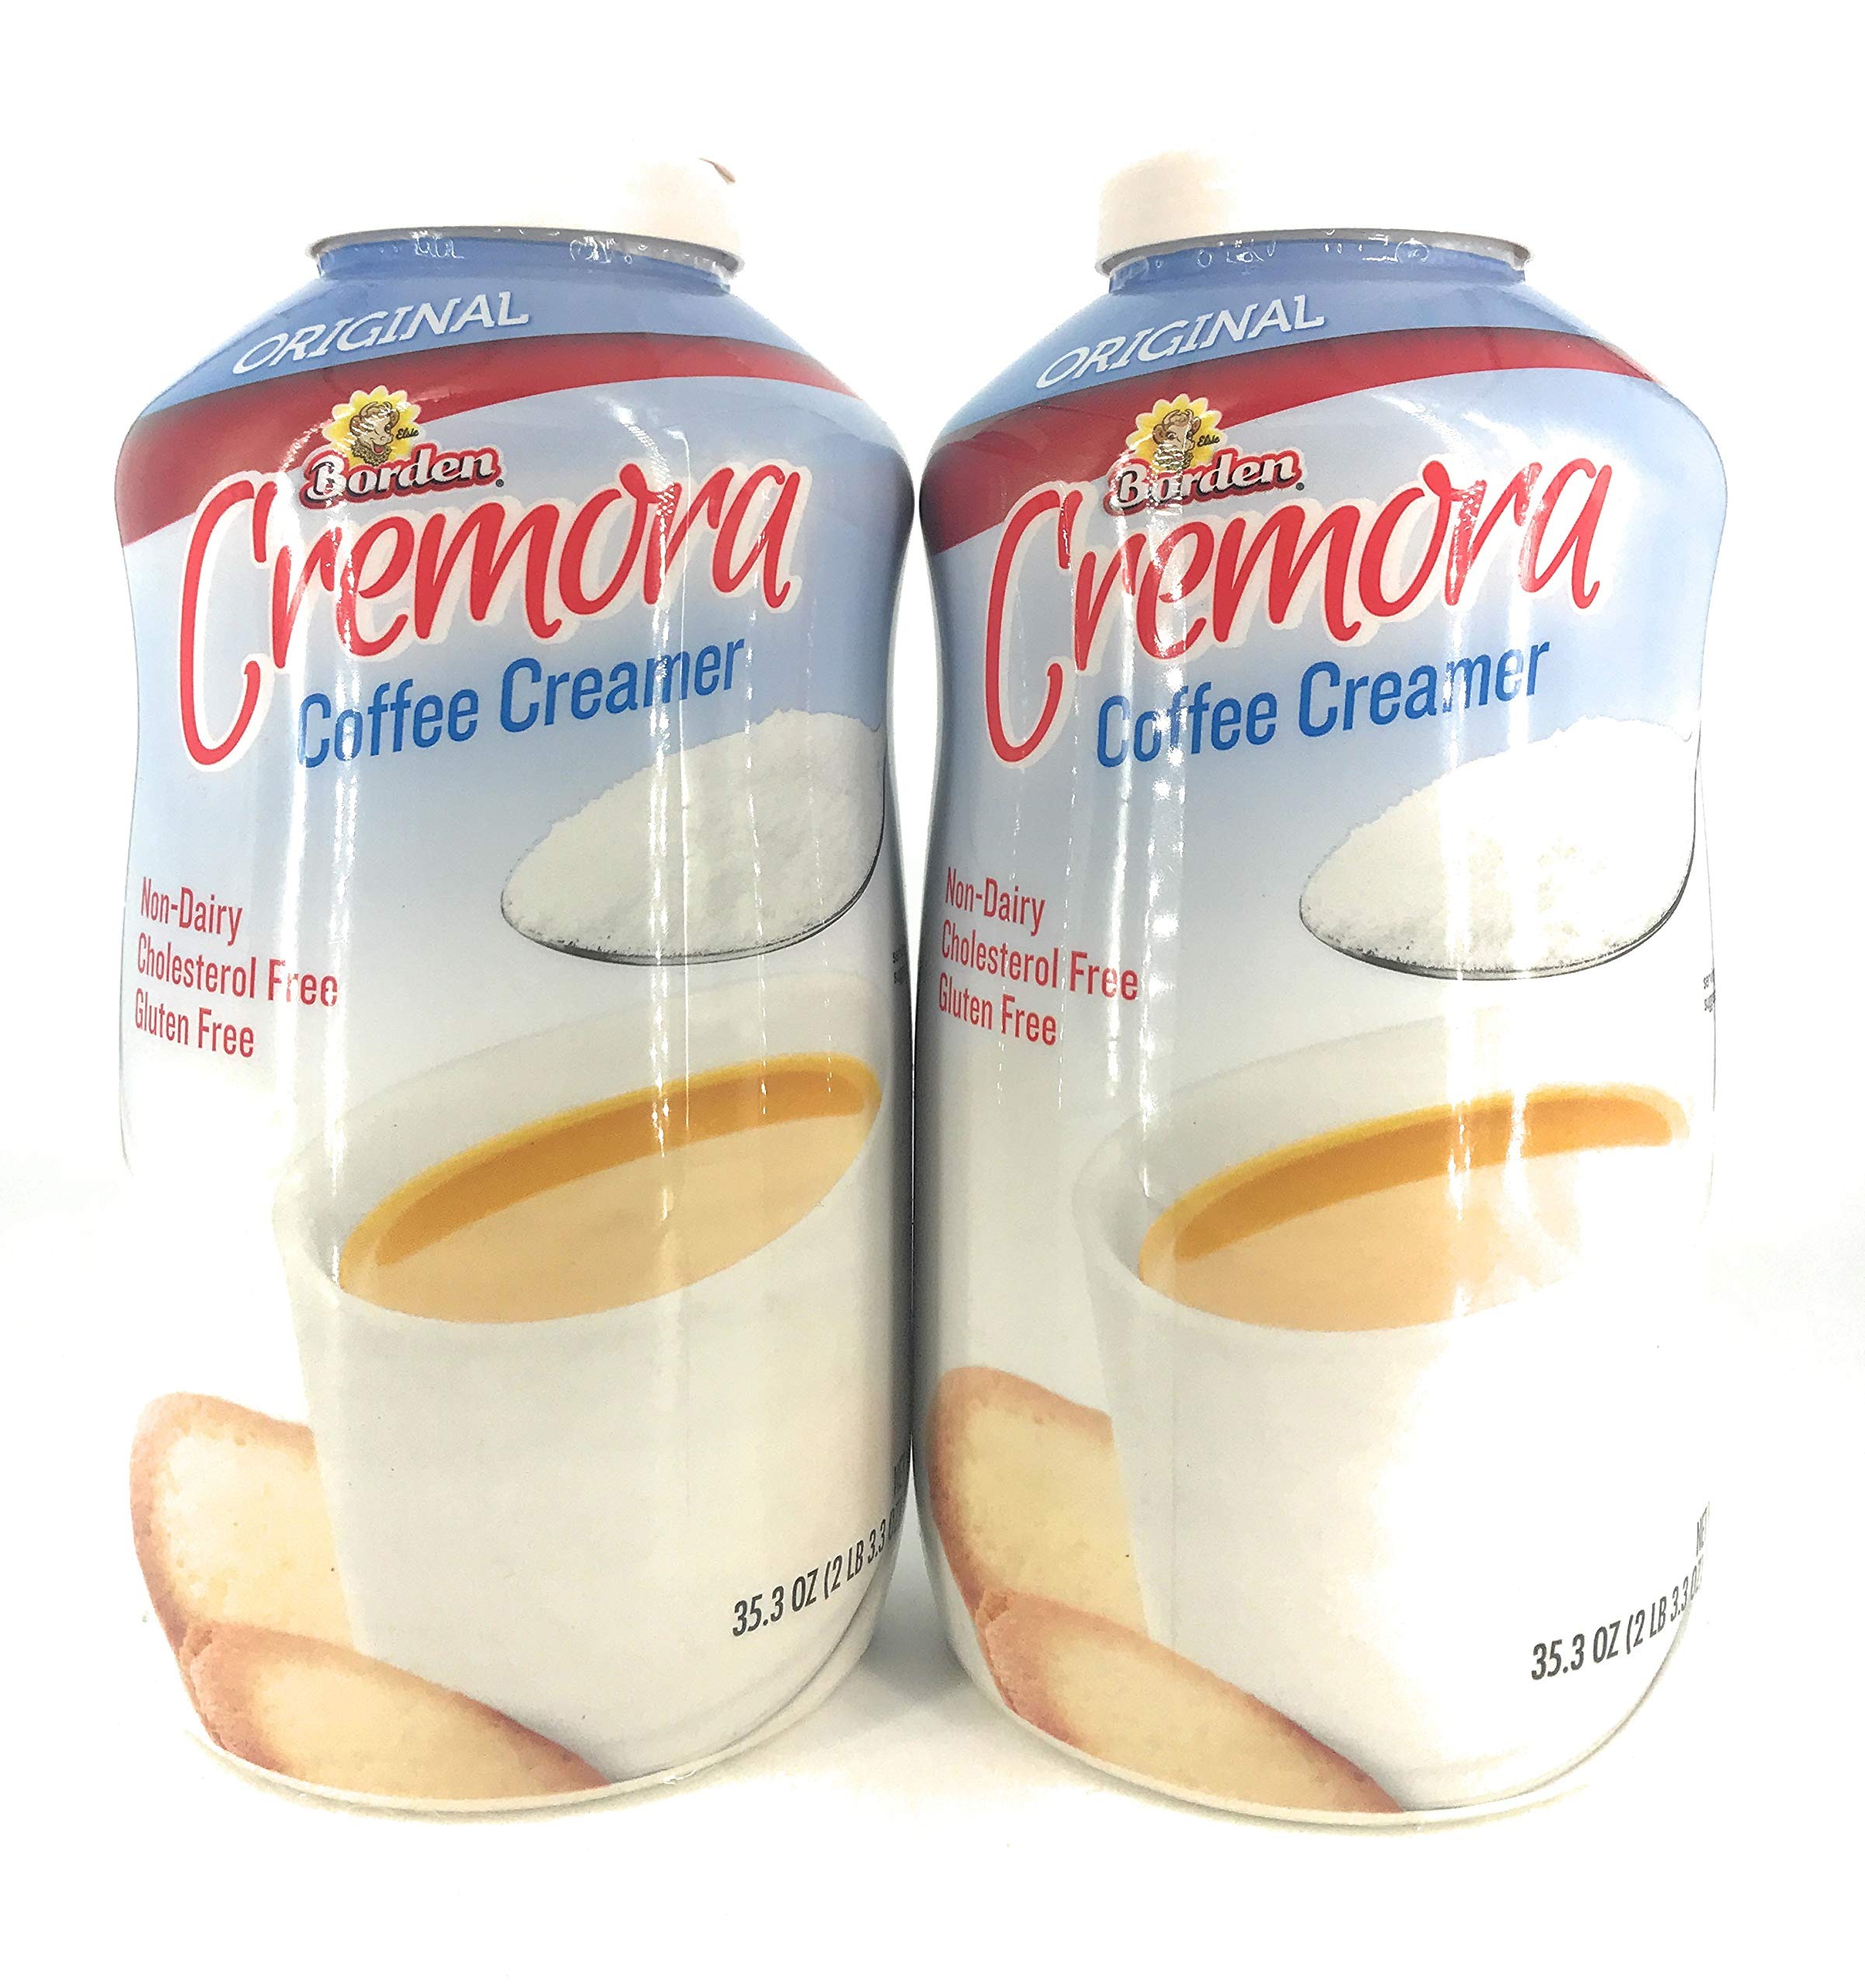
Item Name: Borden Original Cremora Coffee Creamer, 35.3 oz (Pack of 2)
Bullet Point 1: 35.3 oz bottle
Bullet Point 2: Powdered coffee creamer
Bullet Point 3: cholesterol free
Bullet Point 4: gluten free
Bullet Point 5: non- dairy
Product Description: 35.3 bottles of Borden Coffee Cremora. This is new packaging/formula as of 2018 . Please see picture for ingredients.
Value: 70.6
Unit: Ounce

Price: 9